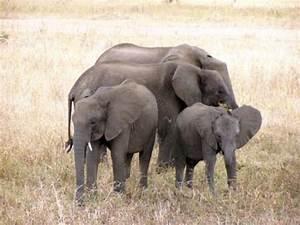
elephant